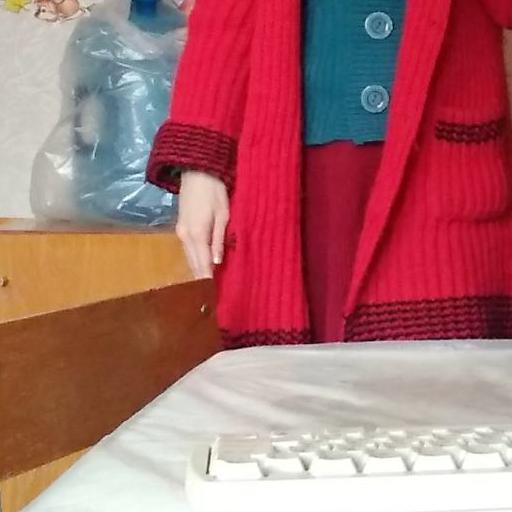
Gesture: no_gesture